John James Audubon

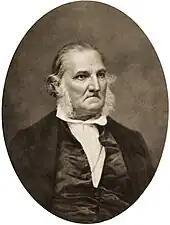
Audubon in later years,

Audubon's influence on ornithology and natural history was far reaching. Nearly all later ornithological works were inspired by his artistry and high standards. Charles Darwin cited Audubon three times in "On the Origin of Species" and also in later works. Despite some errors in field observations, he made a significant contribution to the understanding of bird anatomy and behavior through his field notes. "The Birds of America" is still considered one of the greatest examples of book art. Audubon discovered 25 new species and 12 new subspecies.